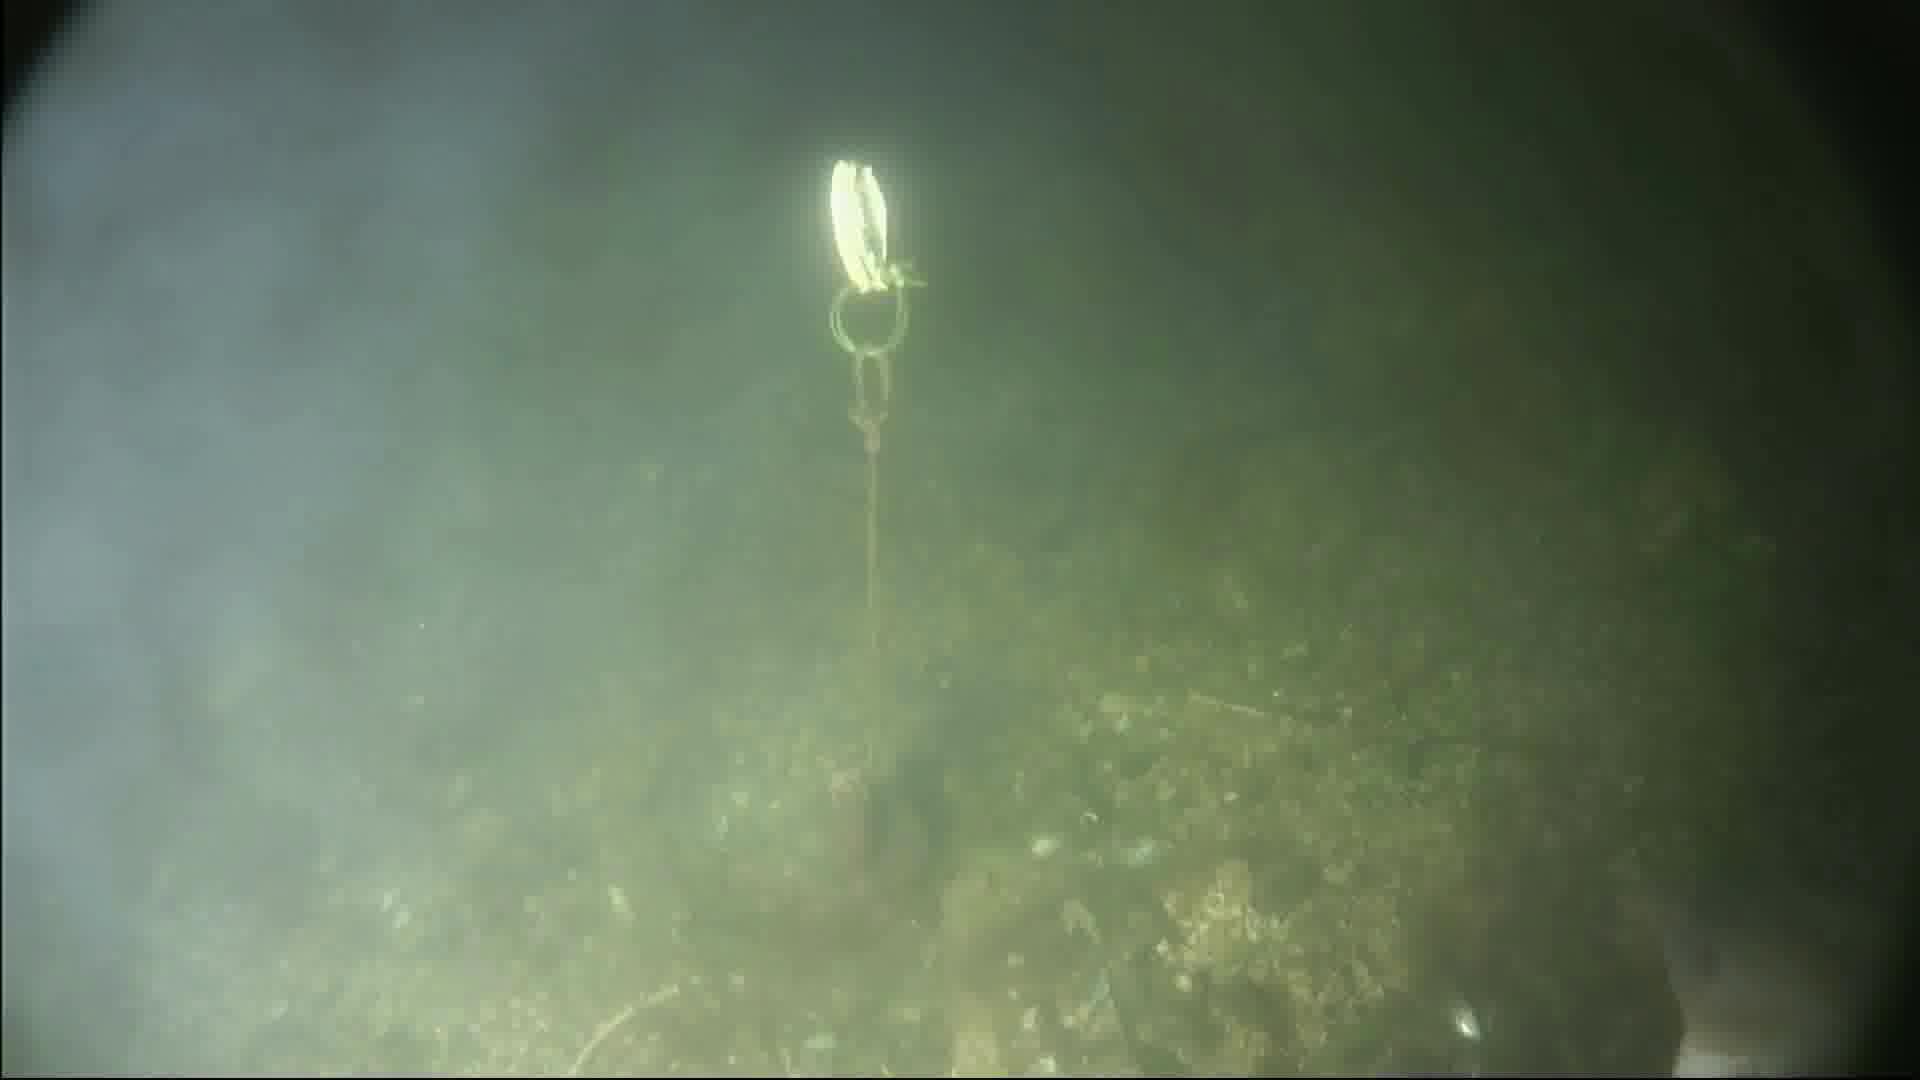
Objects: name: fish
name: crab